Marqués de Alta Villa

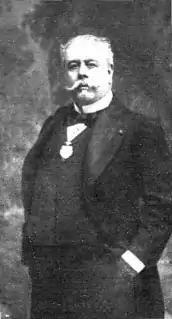
The Marqués de Alta Villa; photograph by Kaulak

José Ramiro de la Puente y González Nandín, Marqués de Alta Villa sometimes Altavilla (28 April 1845 in Reina del Bétis, Séville – 16 December 1909 in Madrid) was a Spanish grande and writer on Madrid, exiled for much of the later part of his life in Paris.